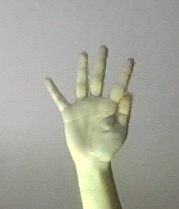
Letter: sheen